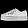
Label: Sneaker